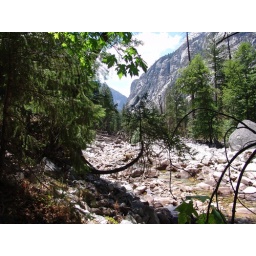
our trip on the trail to mirror lake in yosemite valley around the wild animals